Stane Derganc

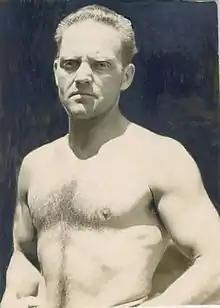
Stane Dergance in the 1930s

Stane Derganc (23 April 1893 – 9 August 1981) was a Yugoslav gymnast. At the 1928 Olympics, he won two bronze medals for the Kingdom of Serbs, Croats and Slovenes (one with team). Today, he is also remembered as the model for the man depicted on the "Verigar" stamps, the first stamp series in Slovene.